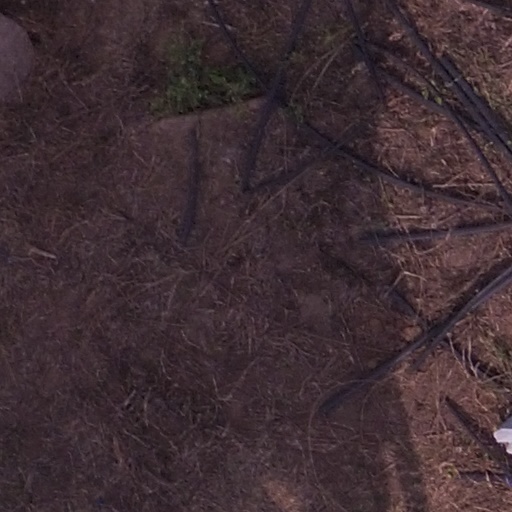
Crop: maize; corn